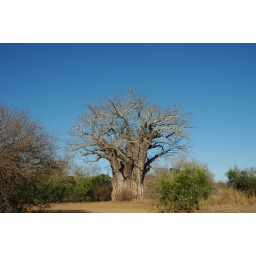
Baobab tree near Kumana water point, Kruger National Park, South Africa.